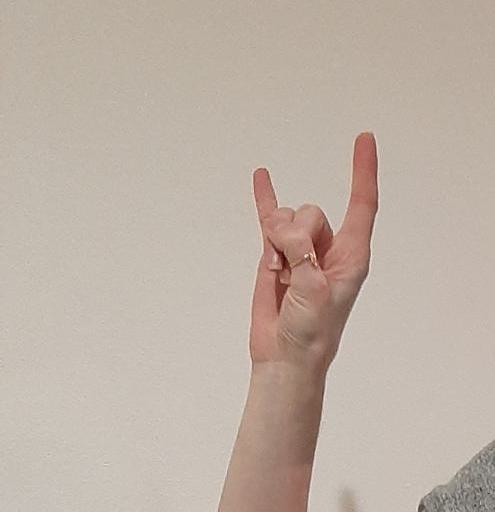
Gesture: rock